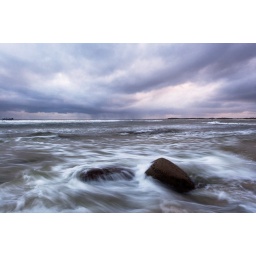
Pastelly stormy sky over the ocean before it came ashore to play with us.